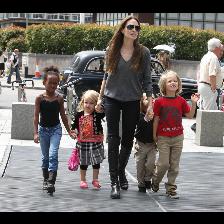
Label: Human